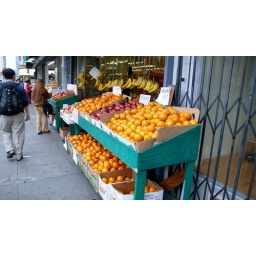
fruit market in China town